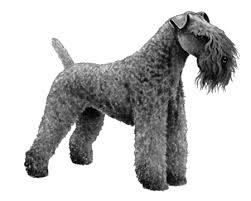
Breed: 229-n000087-Kerry_blue_terrier